Henry M. Mathews

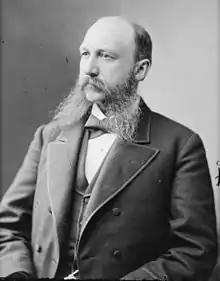

Henry Mason Mathews (March 29, 1834April 28, 1884) was an American military officer, lawyer, and politician in the U.S. State of West Virginia. Mathews served as the seventh attorney general of West Virginia (1873–1877) and the fifth governor of West Virginia (1877–1881), being the first former Confederate elected to the governorship in the state. Born into a Virginia political family, Mathews attended the University of Virginia and afterward practiced law before the outbreak of the American Civil War. When Virginia seceded from the United States, in 1861, he volunteered for the Confederate States Army and served in the western theater as a major of artillery. Following the war, Mathews was elected to the West Virginia Senate, but was denied the seat due to state restrictions on former Confederates. Mathews participated in the 1872 state constitutional convention that overturned these restrictions, and in that same year was elected attorney general of West Virginia. After one term, he was elected governor of West Virginia.